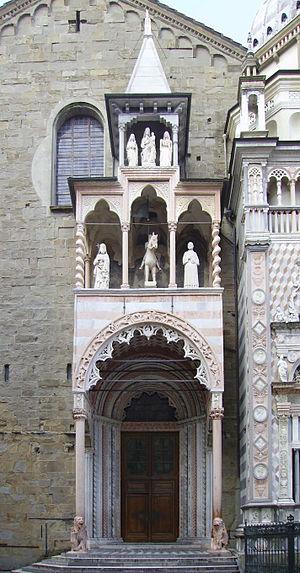
La basilique Santa Maria Maggiore est une église catholique située dans la vieille ville de Bergame, en Lombardie, sur la Piazza del Duomo, dont la construction commença en 1137, et s'échelonna dans la seconde moitié du XIIᵉ siècle, mais qui resta inachevée. L'extérieur conserve le style architectural d'art roman lombard originel, tandis que l'intérieur est décoré dans le style baroque des XVIᵉ et XVIIᵉ siècles.
Le protiro est un terme italien qui définit un petit édicule architecturé construit devant l'entrée principale d'une église.